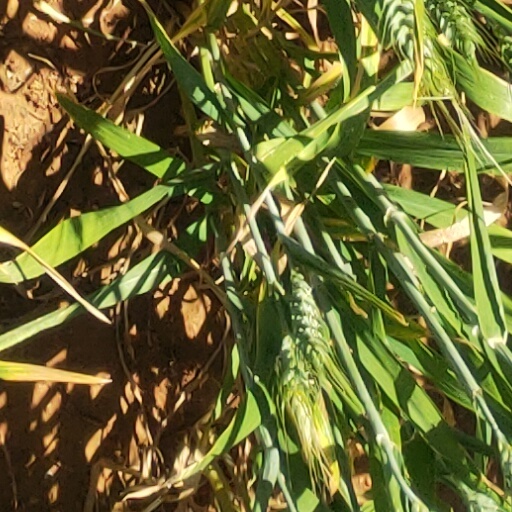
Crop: wheat